The Unsex'd Females

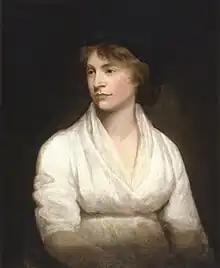
Mary Wollstonecraft

The poem betrays a particular animus for Mary Wollstonecraft and, by extension, others Polwhele considered to be of her radical, pro-French camp: writers Anna Laetitia Barbauld, Mary Robinson, Charlotte Turner Smith, Helen Maria Williams, Ann Yearsley, Mary Hays and Ann Jebb, and artists Angelica Kauffman and Emma Crewe. Strangely, perhaps, only Hays, Jebb and Smith shared political sympathies with Wollstonecraft, and Smith, by 1798, had turned her back on her previous ideas. The others, though, in different ways, all fell afoul of restrictive ideas of female (and class) decorum. Yearsley, for example, a labouring-class poet who had a dispute with her patron, Hannah More, is accused of longing "to rustle, like her sex, in silk" (l.102). According to one editor, "one can only conclude that Polwhele attacks these women not for what they are, but for what they are not: they are unsexed, unfeminine, either because they are immodest, or unsentimental, or insubordinate. Women must do more than simply avoid setting a bad example: they must provide a positive model of chaste, sentimental, subordinate femininity." Of this transgressive group, Polwhele invites the reader: